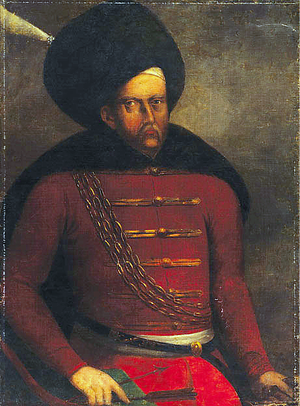
Bernard Pretwicz, né en 1500 en Silésie – mort en 1563 à Trembovla, surnommé la Terreur des Tatars, officier silésien au service du roi de Pologne, staroste de Ulanów en Petite-Pologne, Bar et Trembovla en Podolie, un des premiers organisateurs des Cosaques d'Ukraine.